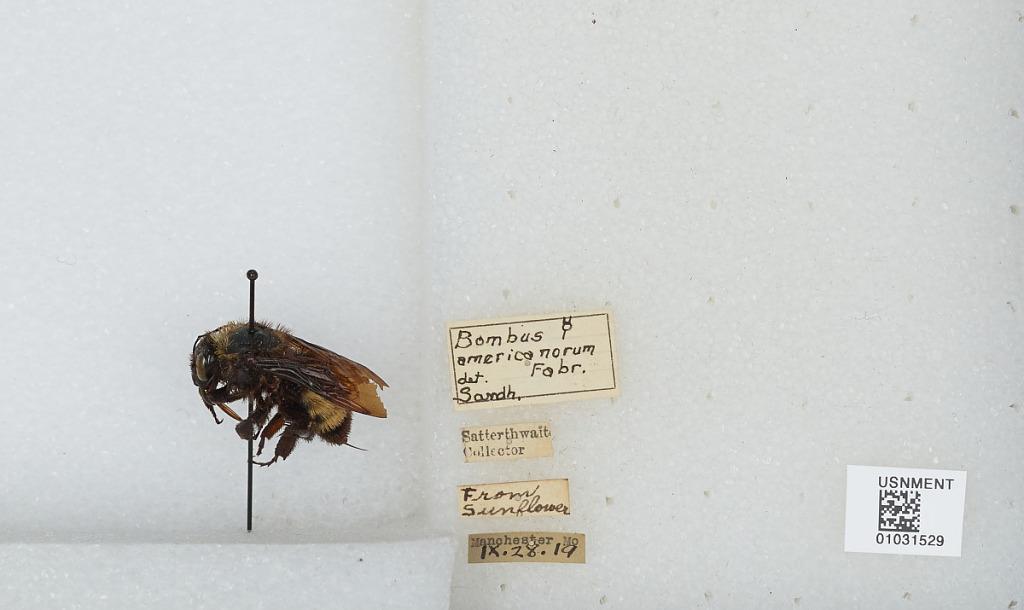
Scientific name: Bombus (Fervidobombus) pensylvanicus pensylvanicus (De Geer)
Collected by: Satterthwait
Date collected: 1919-9-28
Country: United States
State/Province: Missouri
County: St. Louis
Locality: Manchester
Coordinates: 38.5842, -90.5075
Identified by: Sandhouse